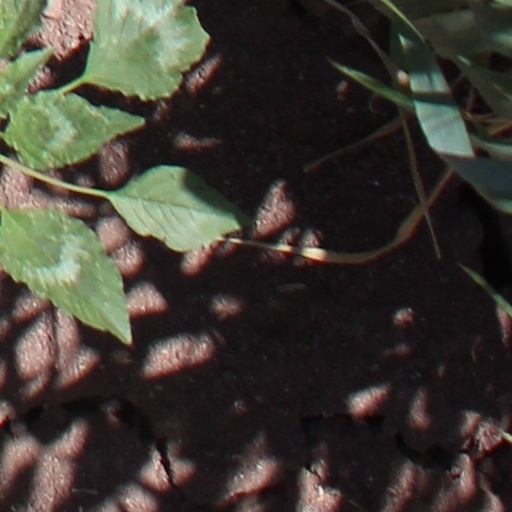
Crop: wheat